Ikuo Sekimoto

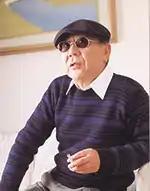
Sekimoto in 2016

is a Japanese film director and screenwriter.